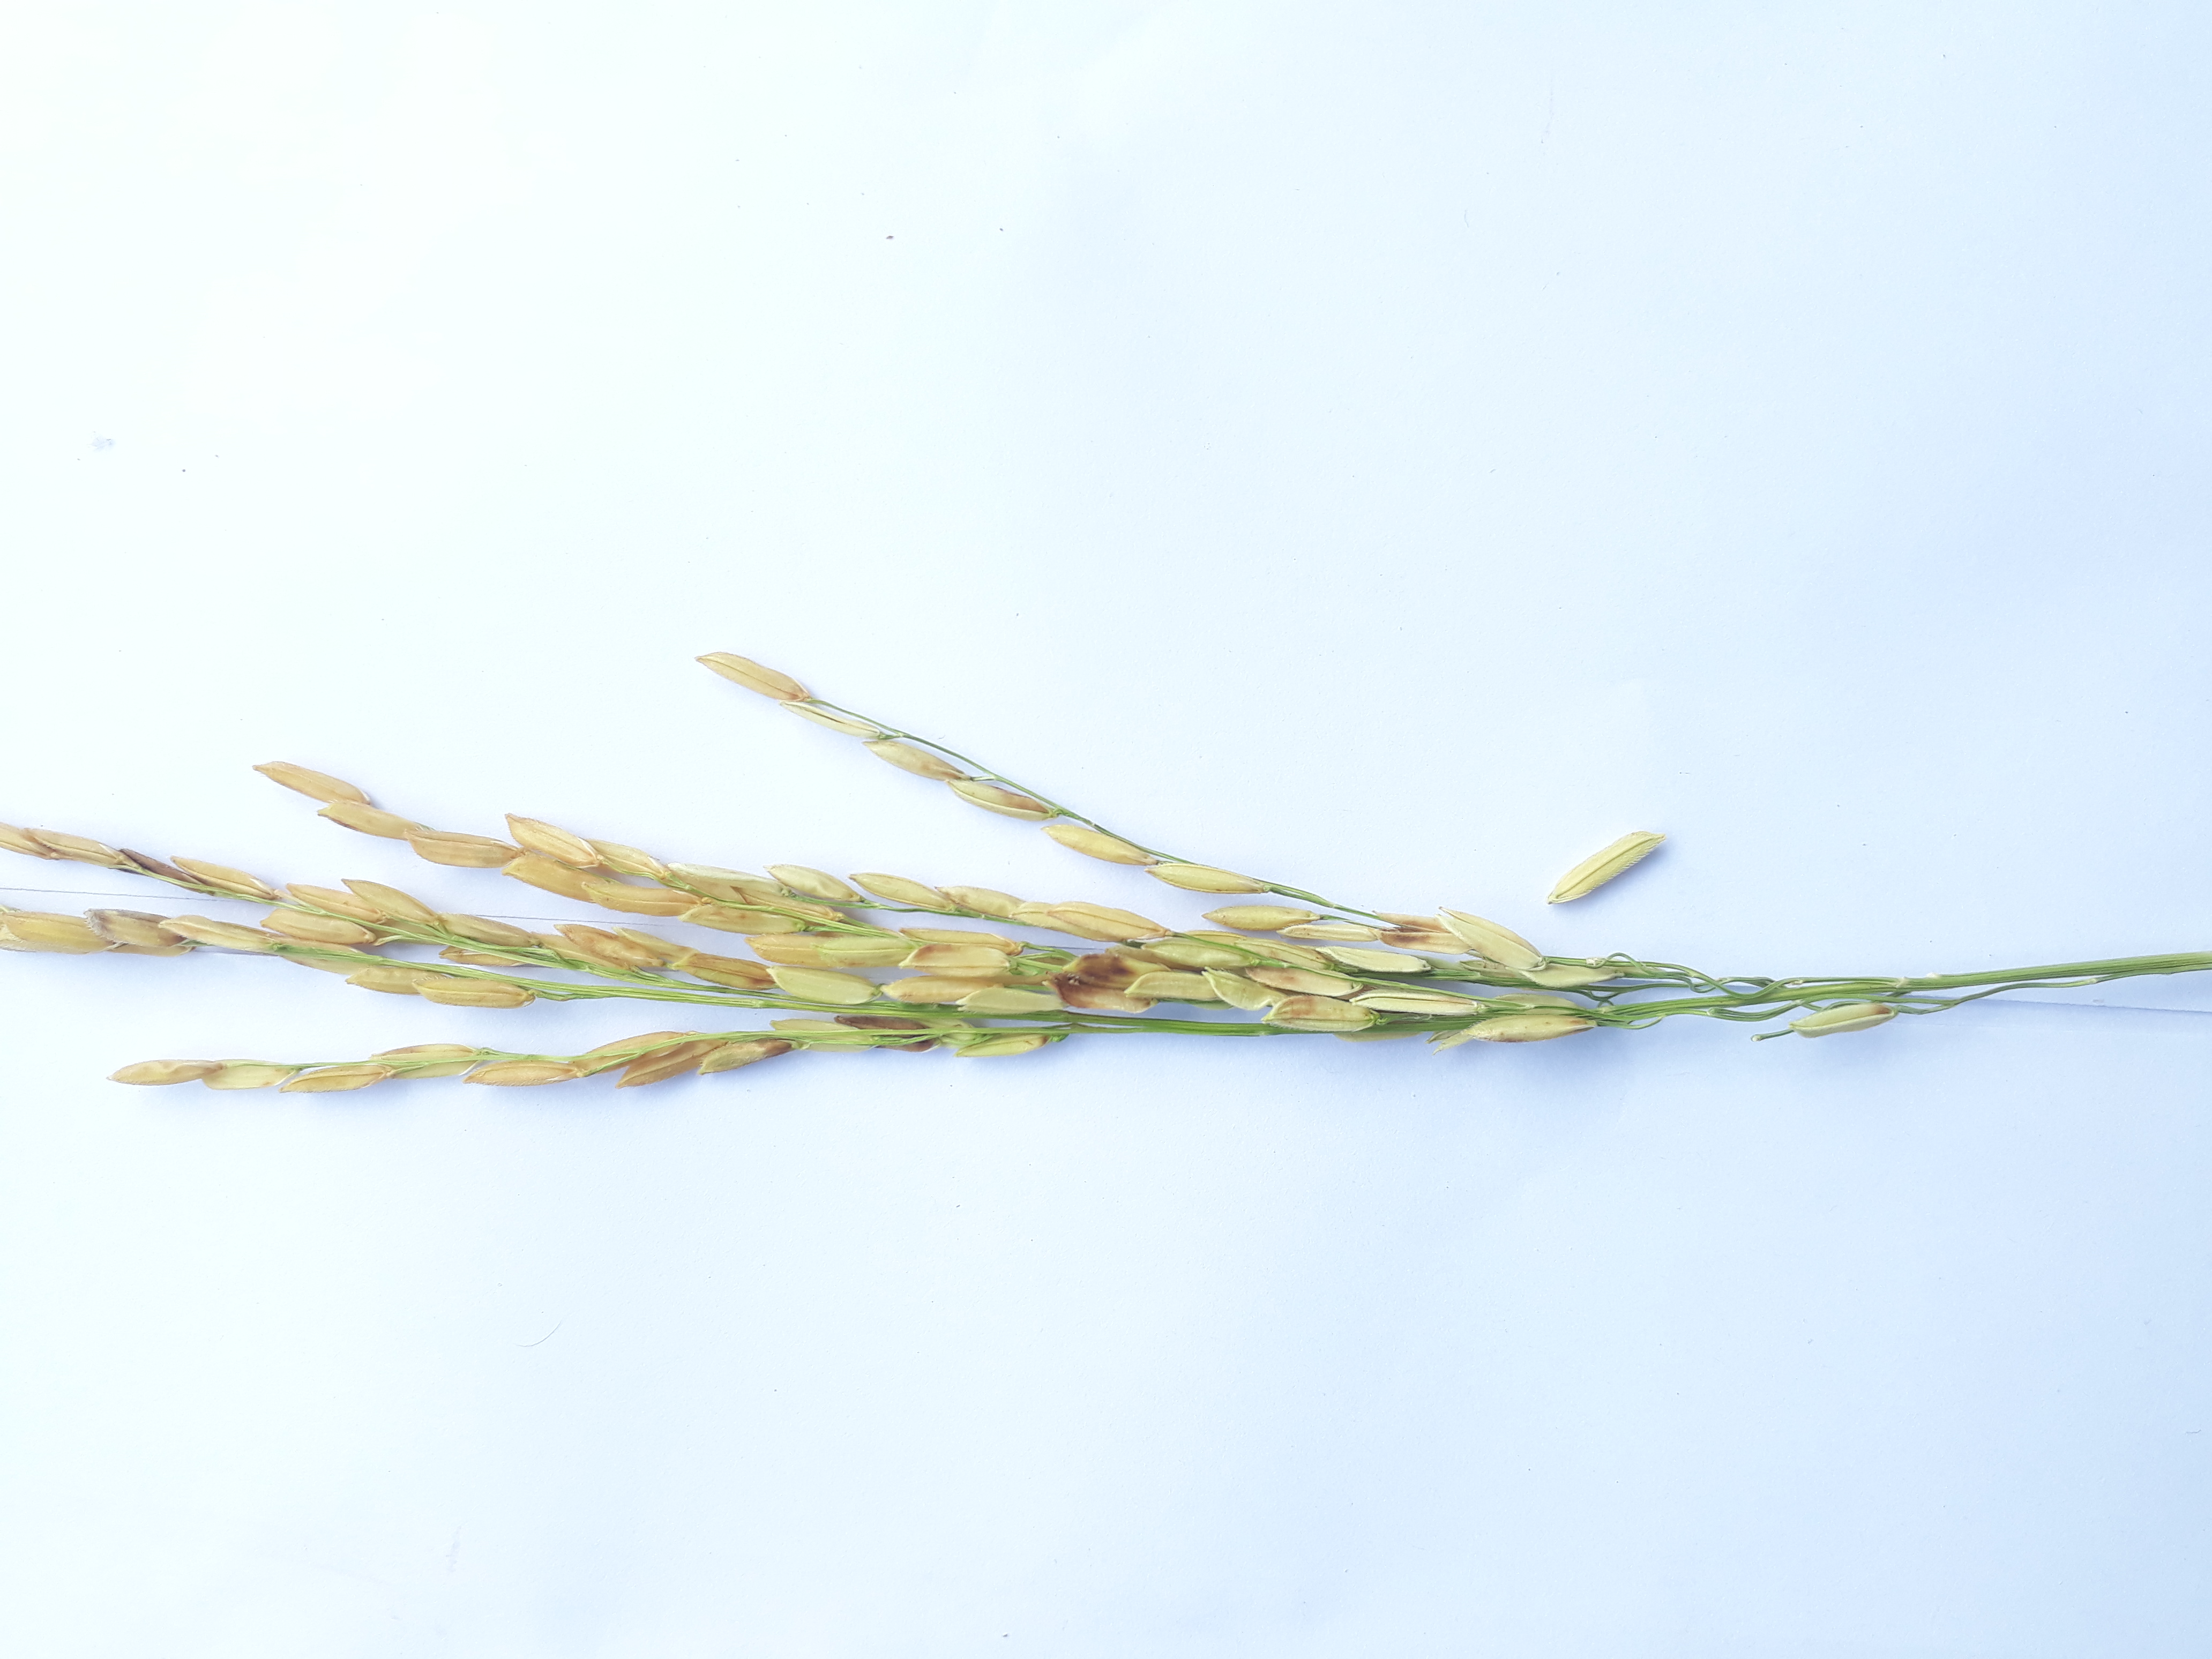
Label: Damaged